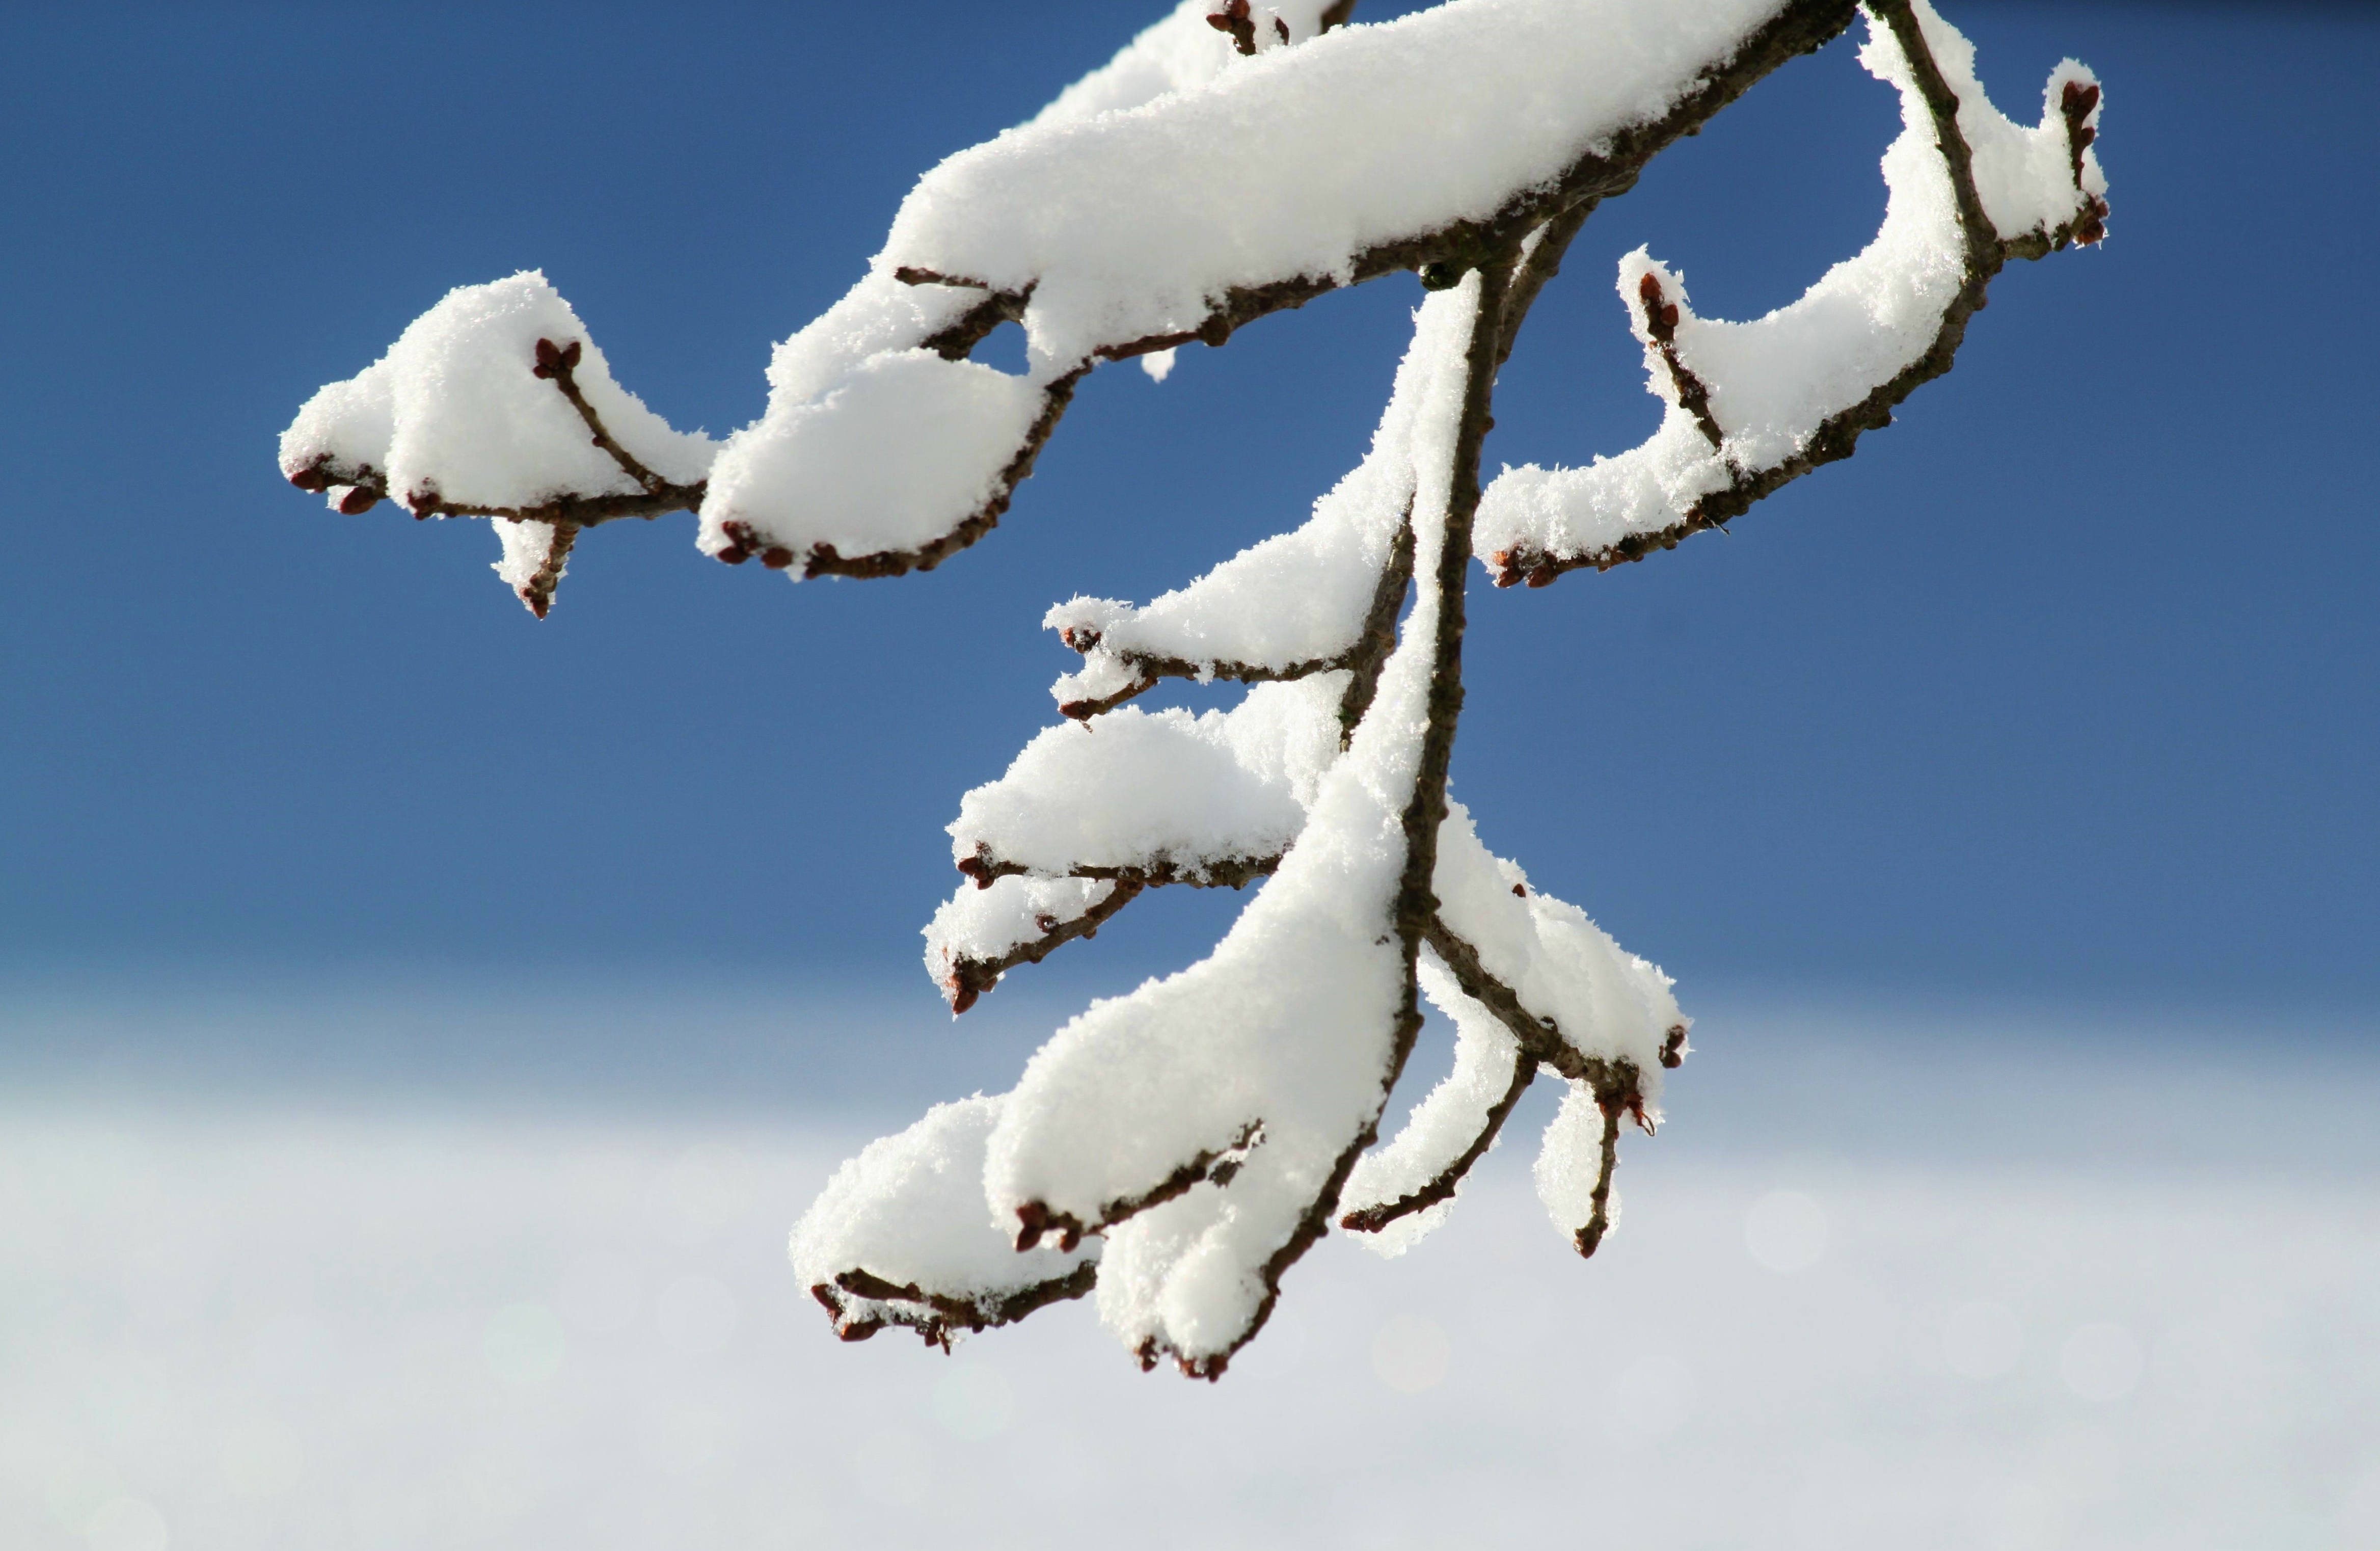
tree, nature, branch, snow, cold, winter, bird, wing, plant, white, frost, ice, snowy, frozen, blue, detail, winter dream, wintry, winter magic, hoarfrost, winter mood, snow magic, winter's day